Bradenstoke Priory

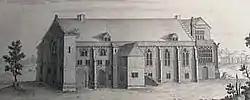
18th-century engraving of the Priory by Samuel and Nathaniel Buck

Bradenstoke Priory was a medieval priory of Augustinian canons regular in the village of Bradenstoke, Wiltshire, England. Its site, in the north of the county about west of Lyneham, is on a ridge above the south side of Dauntsey Vale. In the 1930s the property was purchased by William Randolph Hearst and some of its structures were used by him for the renovation of St Donat's Castle near Llantwit Major, Wales.